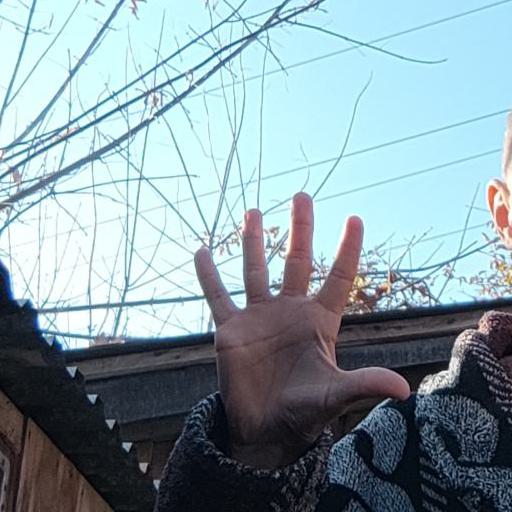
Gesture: palm